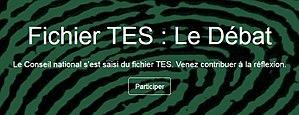
photo réalisée sur praint
Le Conseil national du numérique est une commission consultative française créée le 29 avril 2011 par décret du président de la République.